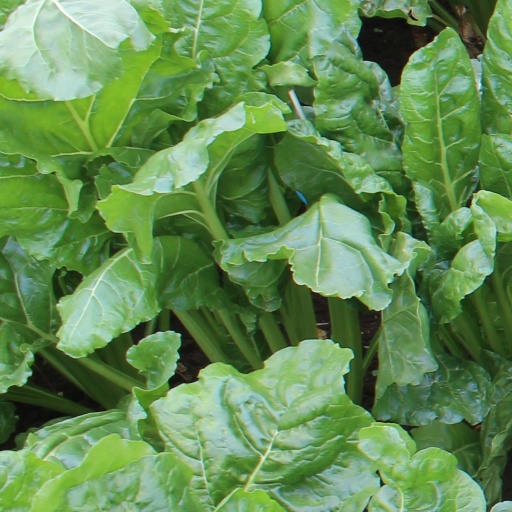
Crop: sugar beet